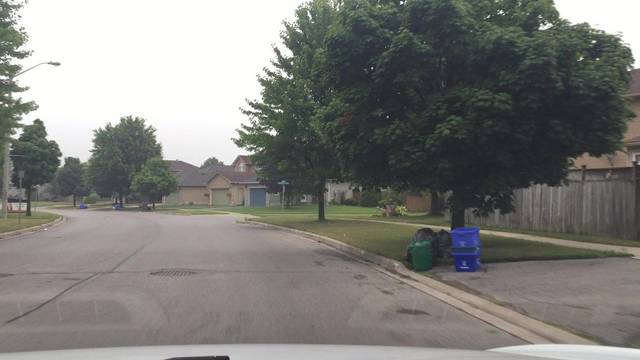
Region: Canada
Coordinates: 43.908, -78.78